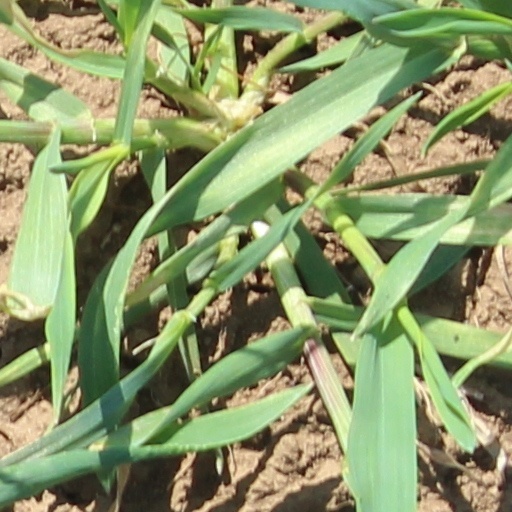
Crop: wheat